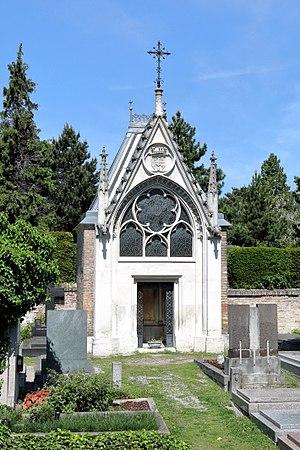
Heinrich Freiherr von Ferstel est un architecte autrichien, considéré comme représentatif de l'historicisme.